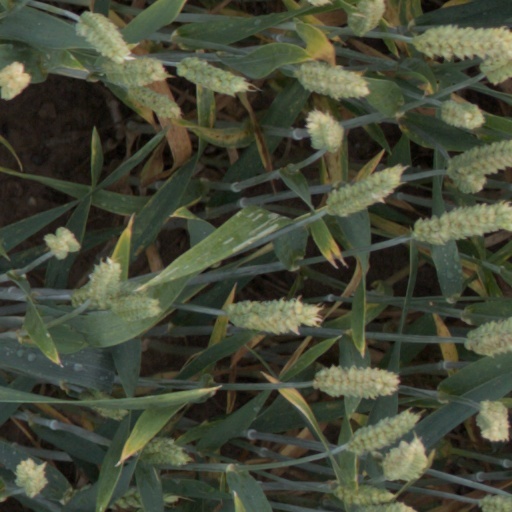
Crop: wheat